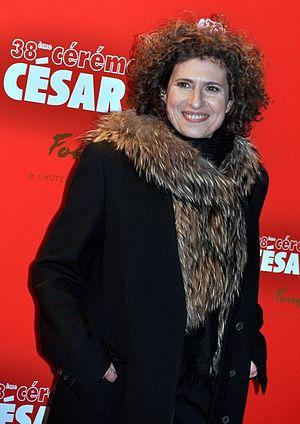
Guilaine Londez à la cérémonie des César
Guilaine Londez est une actrice française née le 14 mars 1965 à Saint-Gilles, dans le Gard.